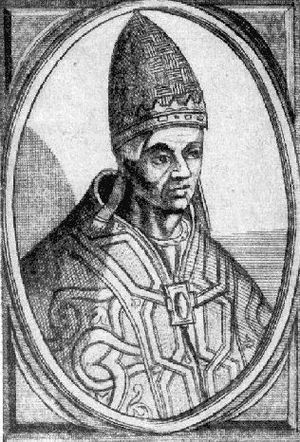
Pave Vitalian
Vitalian var pave fra 30. juli 657 til sin død i 672. Han blev født i Segni i Lazio. Han far hed Anastasius.